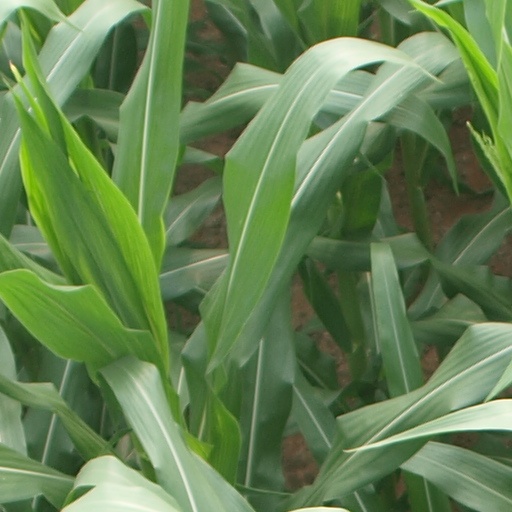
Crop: maize; corn